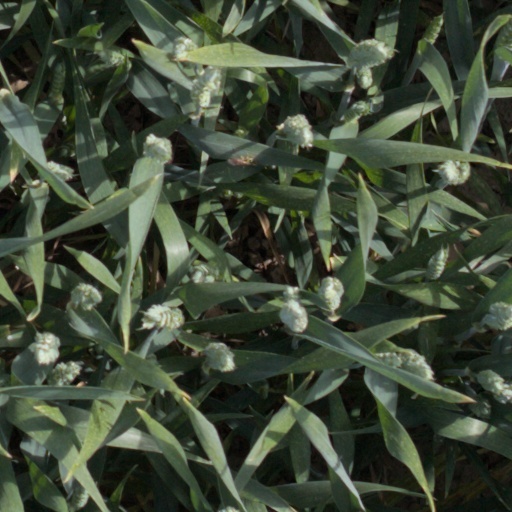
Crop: wheat